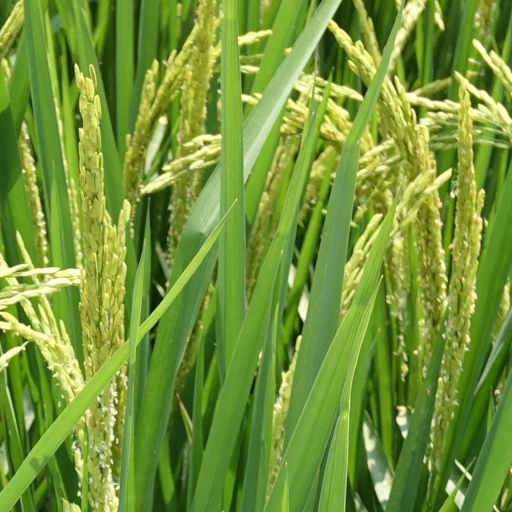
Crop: rice